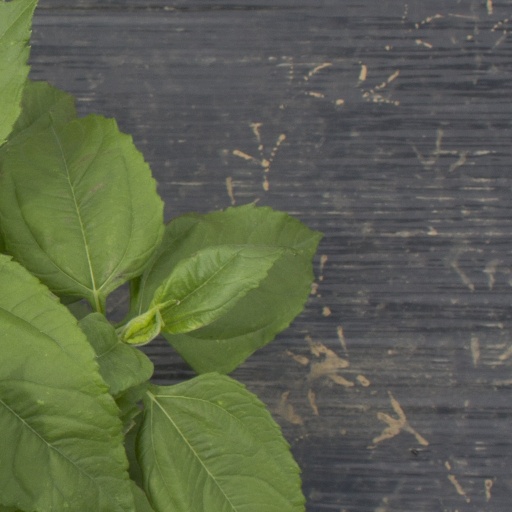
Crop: Jerusalem artichoke